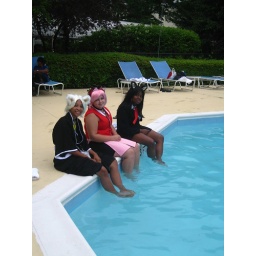
Cute girls sitting beside a pool